Vacuum forming

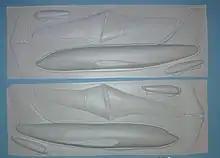
A sheet of vacuum-formed plastic. The pieces needed (in this case parts for a model aeroplane) will need to be cut out of the sheet.

Machined aluminium molds are like cast aluminium, but are cut out of a solid block of aluminium using a CNC machine and a CAD program. Typically, machined aluminium is used for shallow draw parts out of thin gauge material. Applications may include packaging and trays. Cost is a significant factor with this type of tooling.